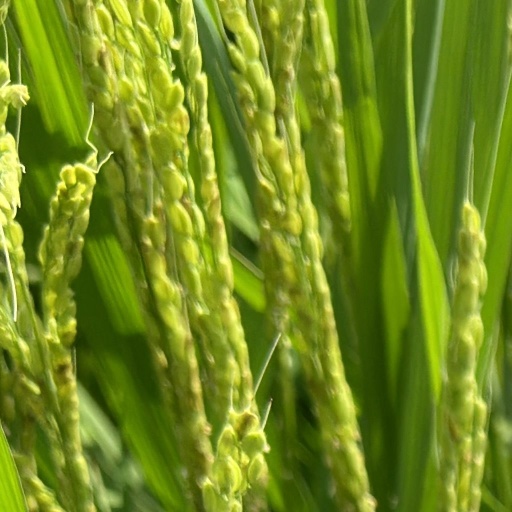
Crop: rice